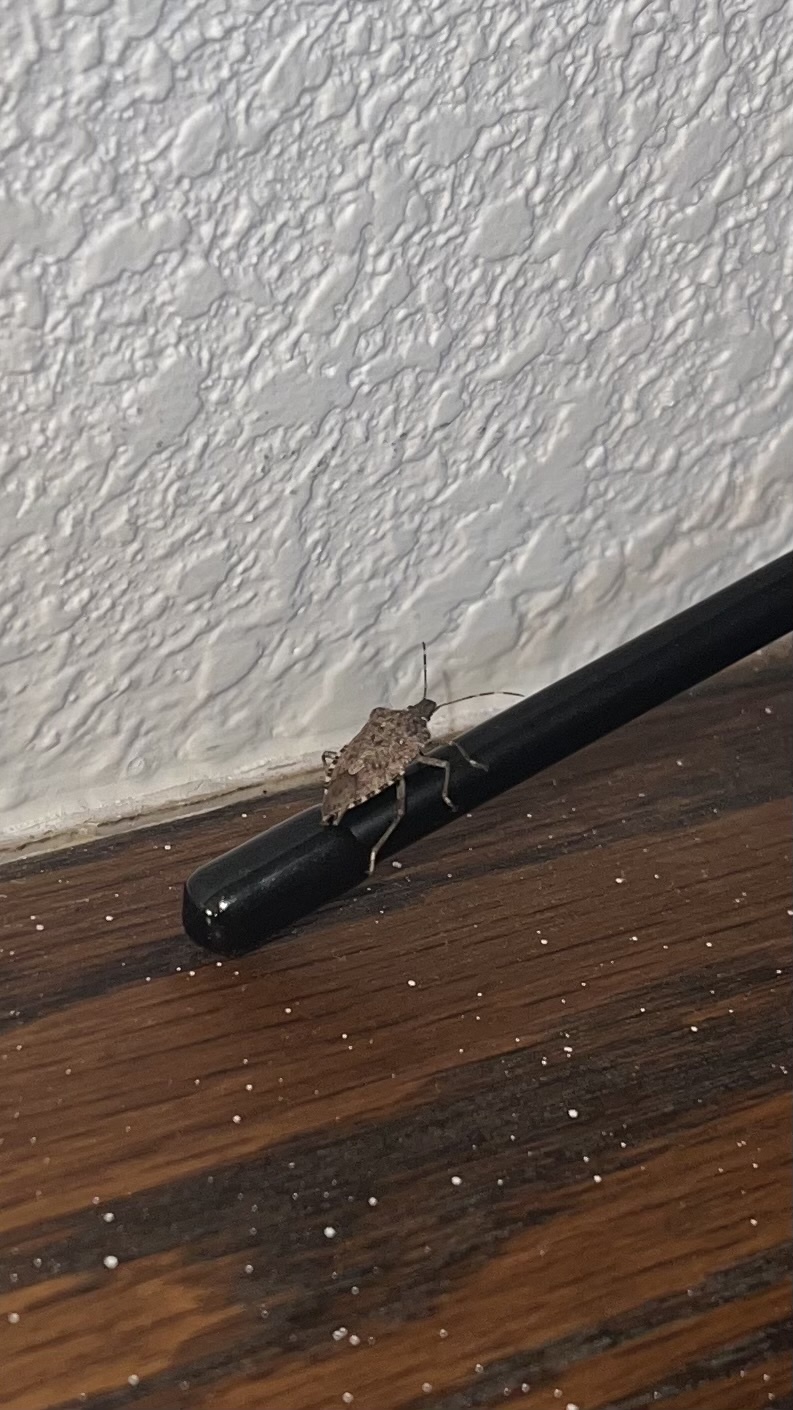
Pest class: stink_bug